Egon Weiner

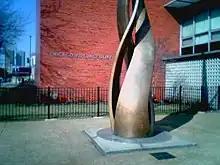
Egon Weiner's sculpture, "Pillar of Fire"

Egon Weiner (1906 – August 1, 1987) was a Chicago sculptor and longtime professor (1945–1971) at the Art Institute of Chicago. He was known for a abstract bronze sculpture, "Pillar of Fire", which can be found on the grounds of the Chicago Fire Academy on the spot where, legend has it, Mrs. O'Leary's cow knocked over the lantern that started the Great Chicago Fire of 1871.